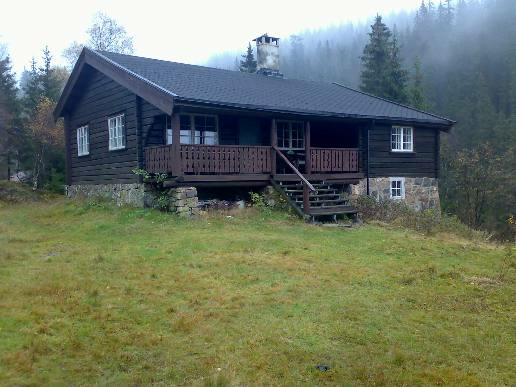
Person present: No